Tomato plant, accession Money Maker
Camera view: bottom (45 deg); turntable rotation: 60 degrees
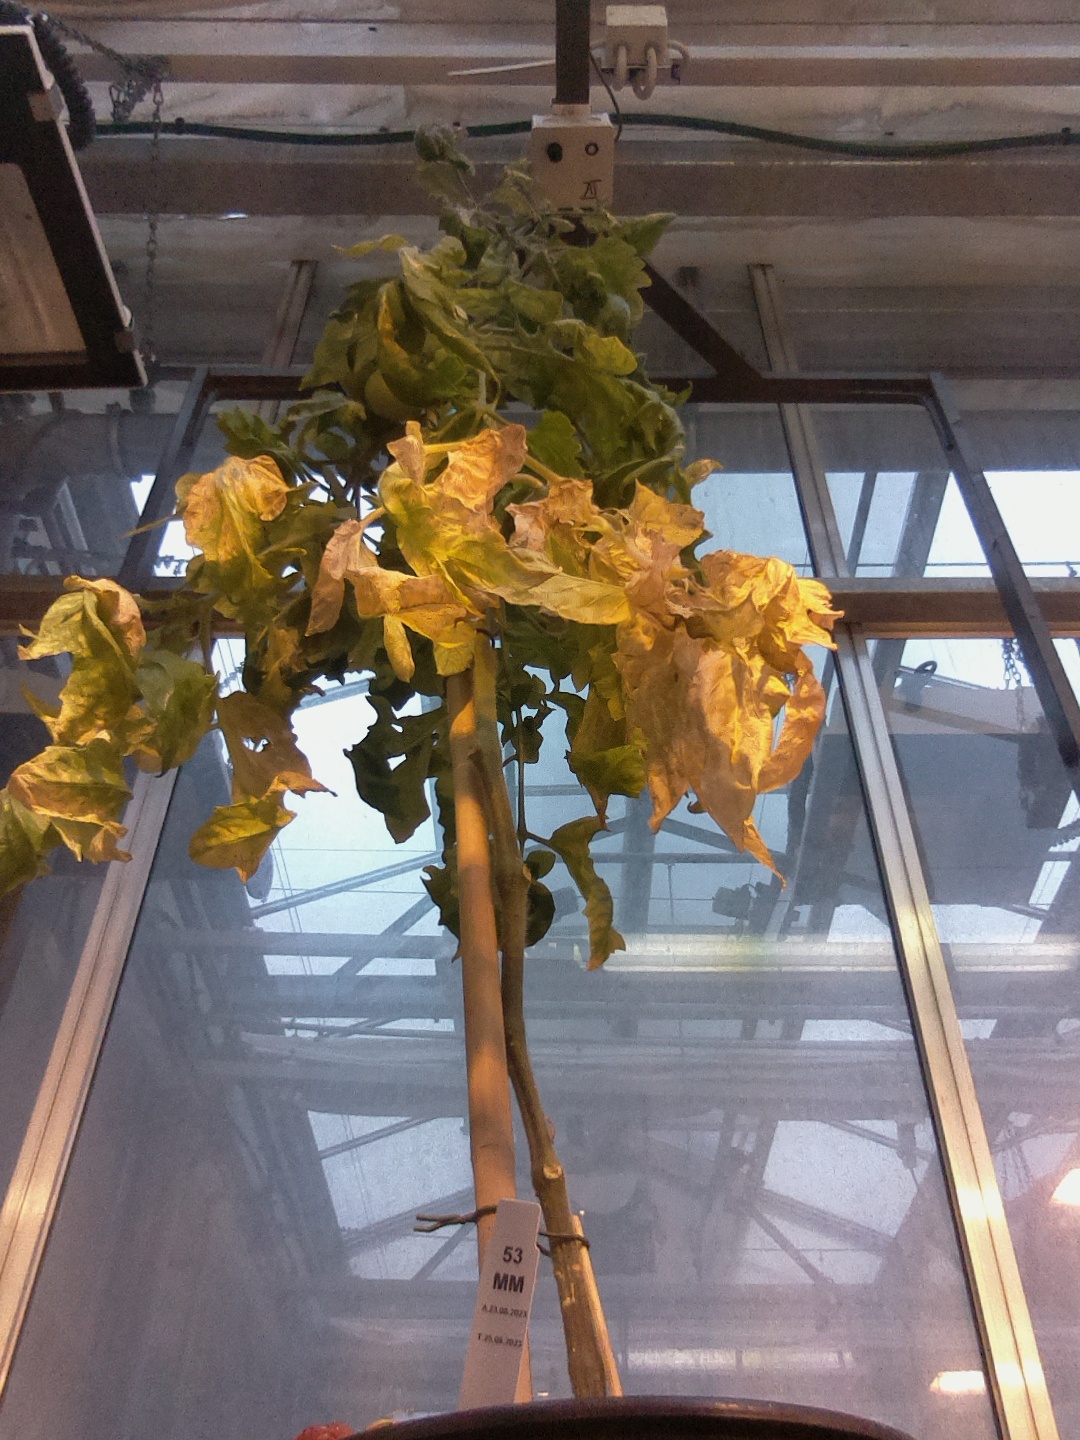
BBCH growth stage 79: 90% -100% of final fruit size